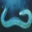
Label: worm